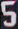
Number: 5